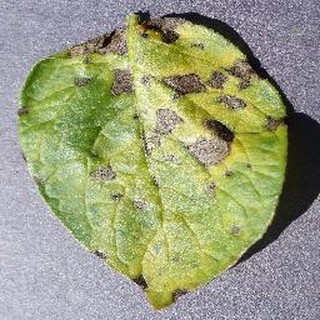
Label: potato_early_blight